Baloch people

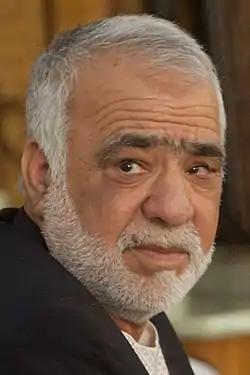
Naeem Baloch, Former governor of Helmand province

Baloch in Iran are the majority ethnic inhabitants of the region of Sistan and Baluchestan Province in Iran.The town of Jask in neighbouring Hormozgan Province is also inhabited by Baloch people. Baloch people also make up a minority in the eastern parts of Kerman, Razavi Khorasan and South Khorasan (Khorasani Baloch) and are scattered throughout other provinces of Iran. They speak the Rakhshani and Sarawani dialects of Balochi, an Iranian language.